Johannesburg

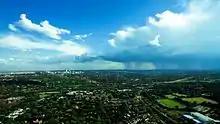
An aerial photograph of summer rain clouds over Johannesburg. The city's climate experiences regular daily thunderstorms from November to March in the afternoons.

The end of apartheid saw the administrative unification of Johannesburg's apartheid-era city proper with surrounding townships and settlements into the City of Johannesburg Metropolitan Municipality. However, the spatial legacy of apartheid has proven difficult to overcome and Johannesburg remains among the most unequal cities in the world.